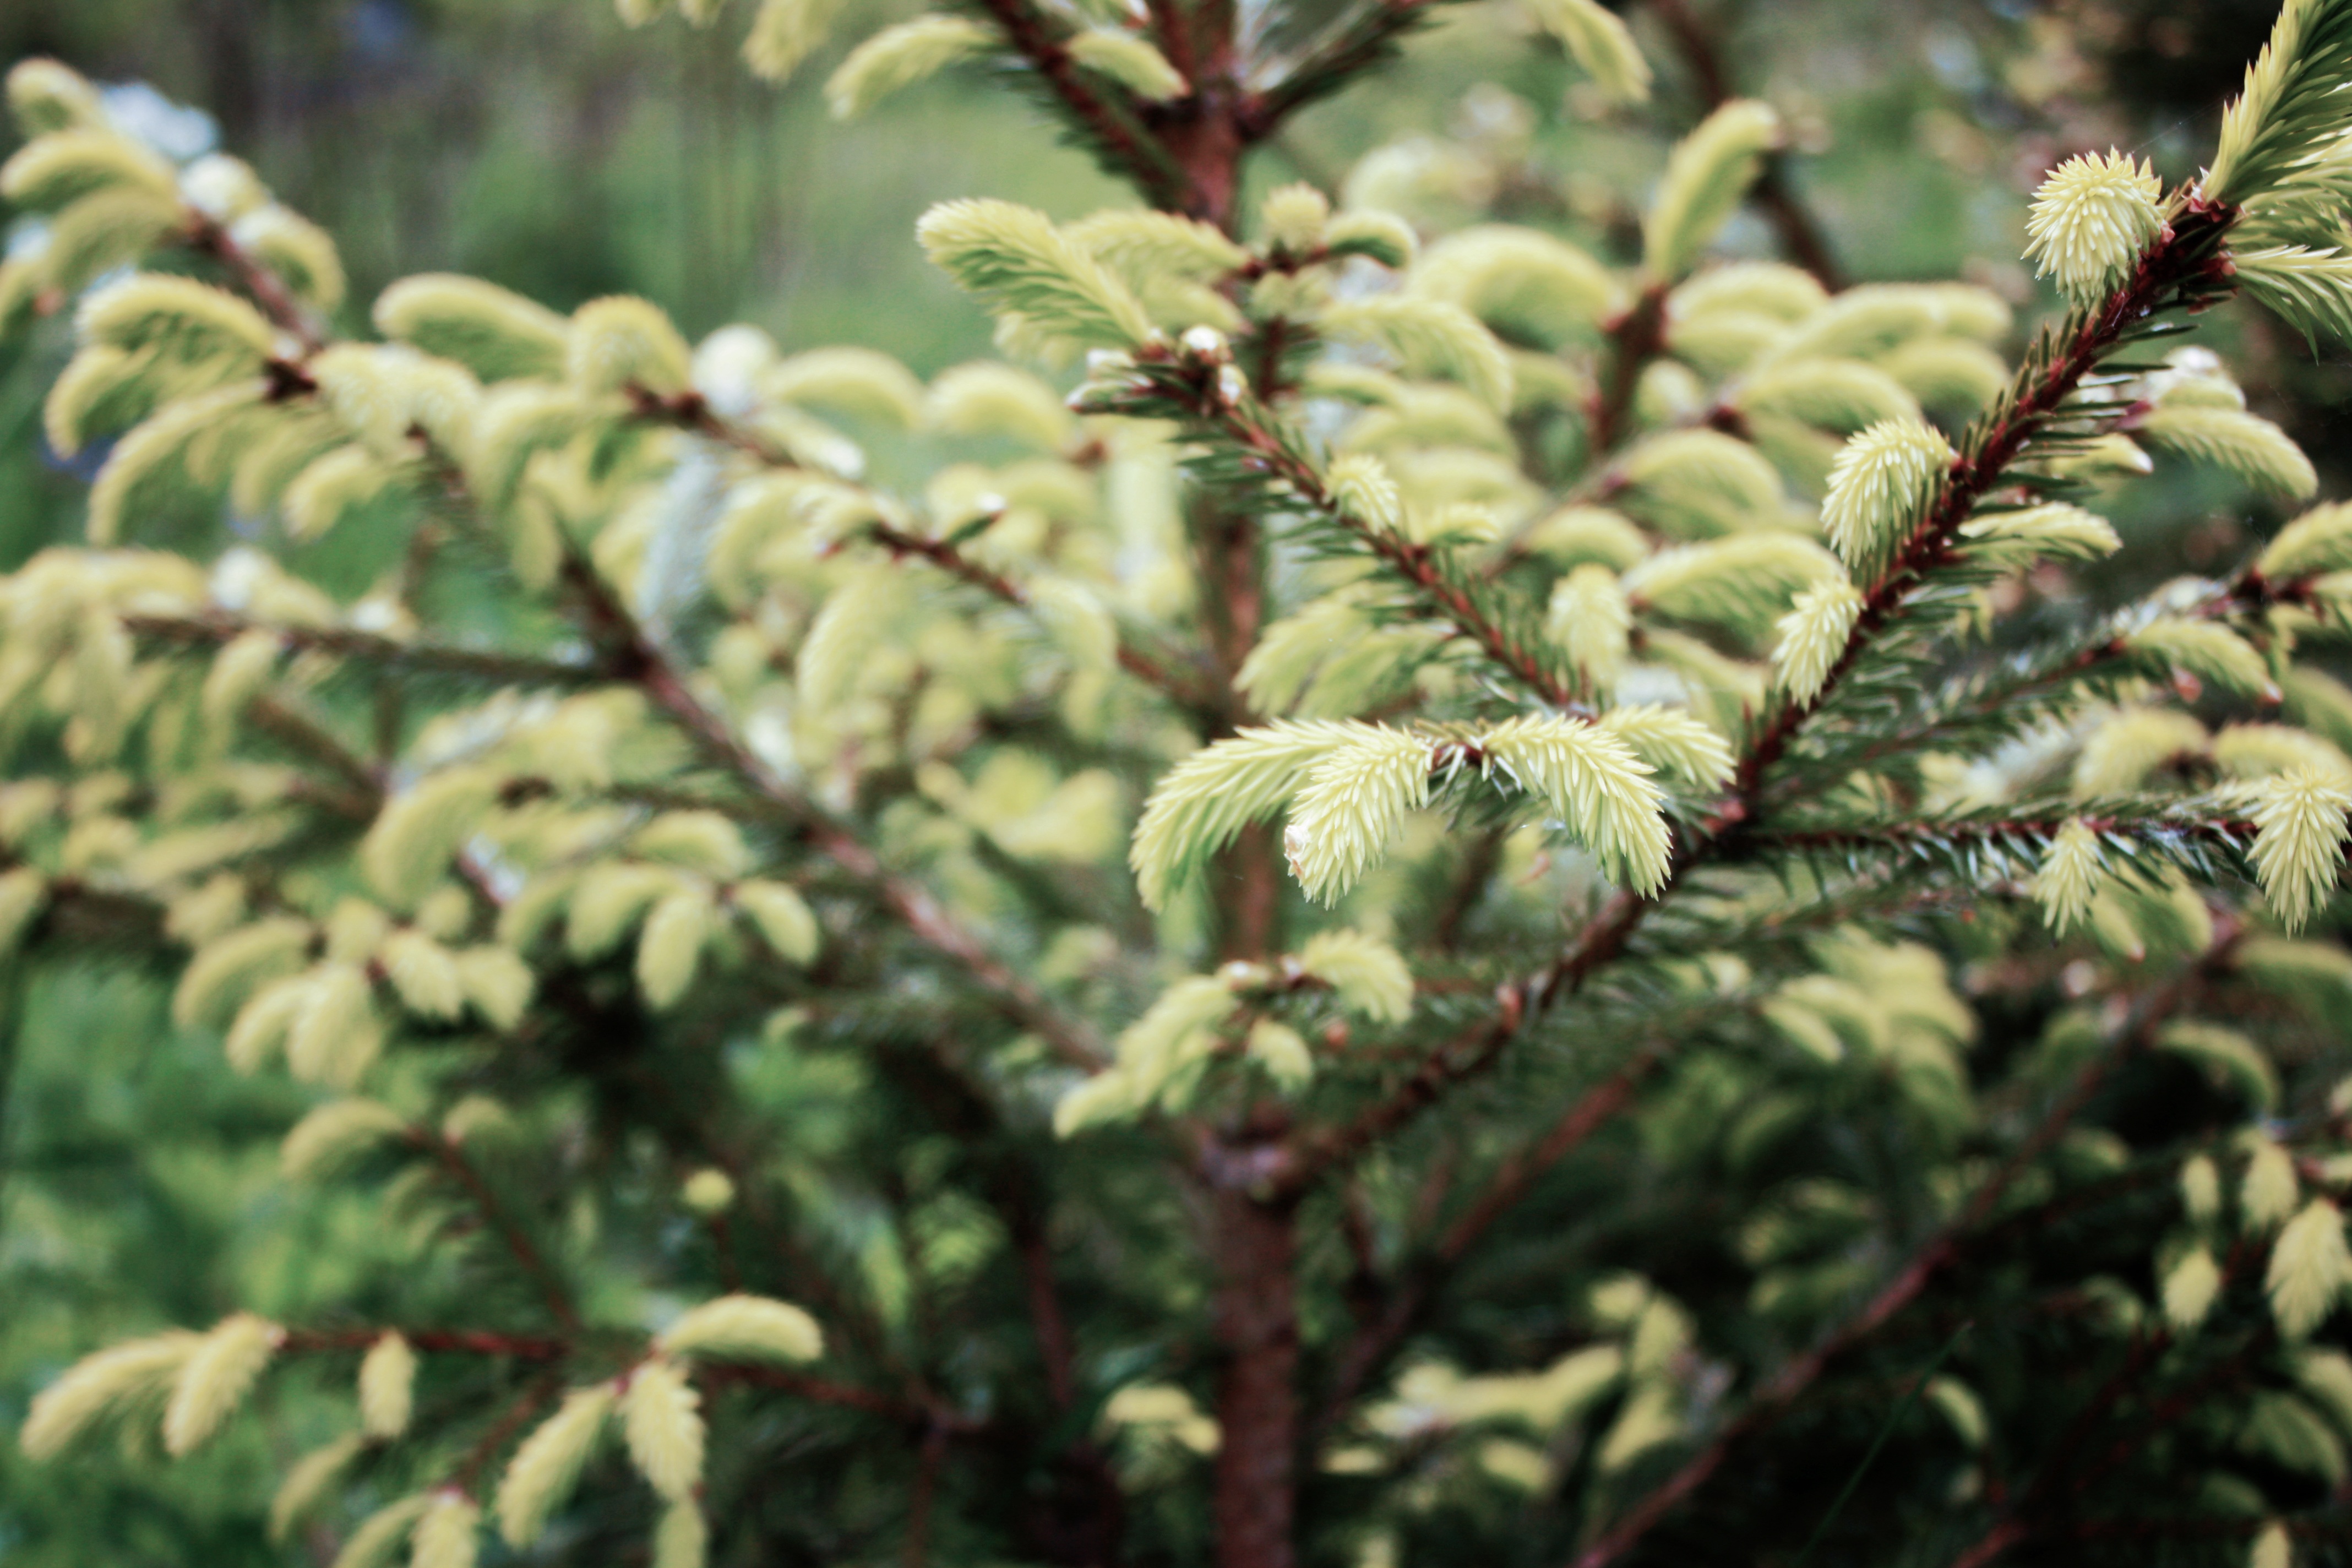
landscape, tree, nature, forest, branch, winter, growth, plant, white, leaf, flower, summer, aroma, environment, foliage, decoration, green, red, produce, natural, evergreen, botany, black, garden, christmas, fir, flora, twig, ornament, ecology, conifer, leaves, spruce, design, decorative, shrub, bright, new, xmas, nobody, flowering plant, woody plant, land plant